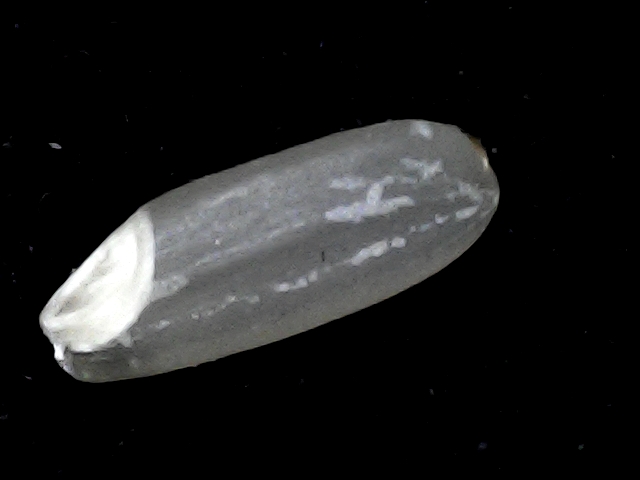
Rice variety: BR22